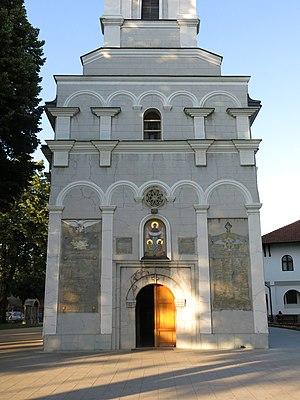
L'église du Linceul-de-la-Mère-de-Dieu de Valjevo est une église orthodoxe serbe serbe située à Valjevo et dans le district de Kolubara en Serbie. Elle est inscrite sur la liste des monuments culturels protégés de la République de Serbie.